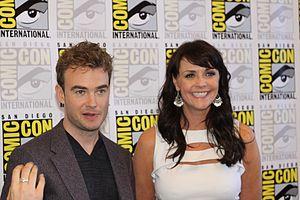
Robin Dunne et Amanda Tapping au Comic Con 2011
Sanctuary ou Le Sanctuaire au Québec est une série télévisée canadienne en huit webisodes et 59 épisodes de 42 minutes créée par Damian Kindler et diffusée entre le 3 octobre 2008 et le 30 décembre 2011 sur Sci Fi Channel / Syfy aux États-Unis, et au Canada sur The Movie Network et Movie Central pour la première saison puis sur Space.